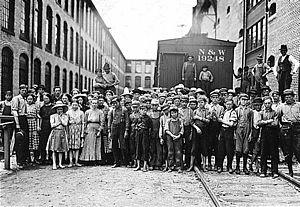
Fries est une municipalité américaine située dans le comté de Grayson en Virginie. Selon le recensement de 2010, Fries compte 484 habitants.